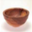
Label: bowl